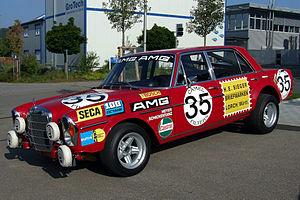
"La Mercedes-Benz 300 SEL 6.3 est une berline tricorps fabriqué par Mercedes-Benz de 1968 à 1972. Elle sera basée sur la Mercedes-Benz Type 109 de base. De l’extérieur, la 300 SEL 6.3 n’est reconnaissable que par les pneus plus larges, les phares jumeaux à halogène H1, les lampes longue portée supplémentaires ainsi que le sigle ""6.3"" sur la malle.